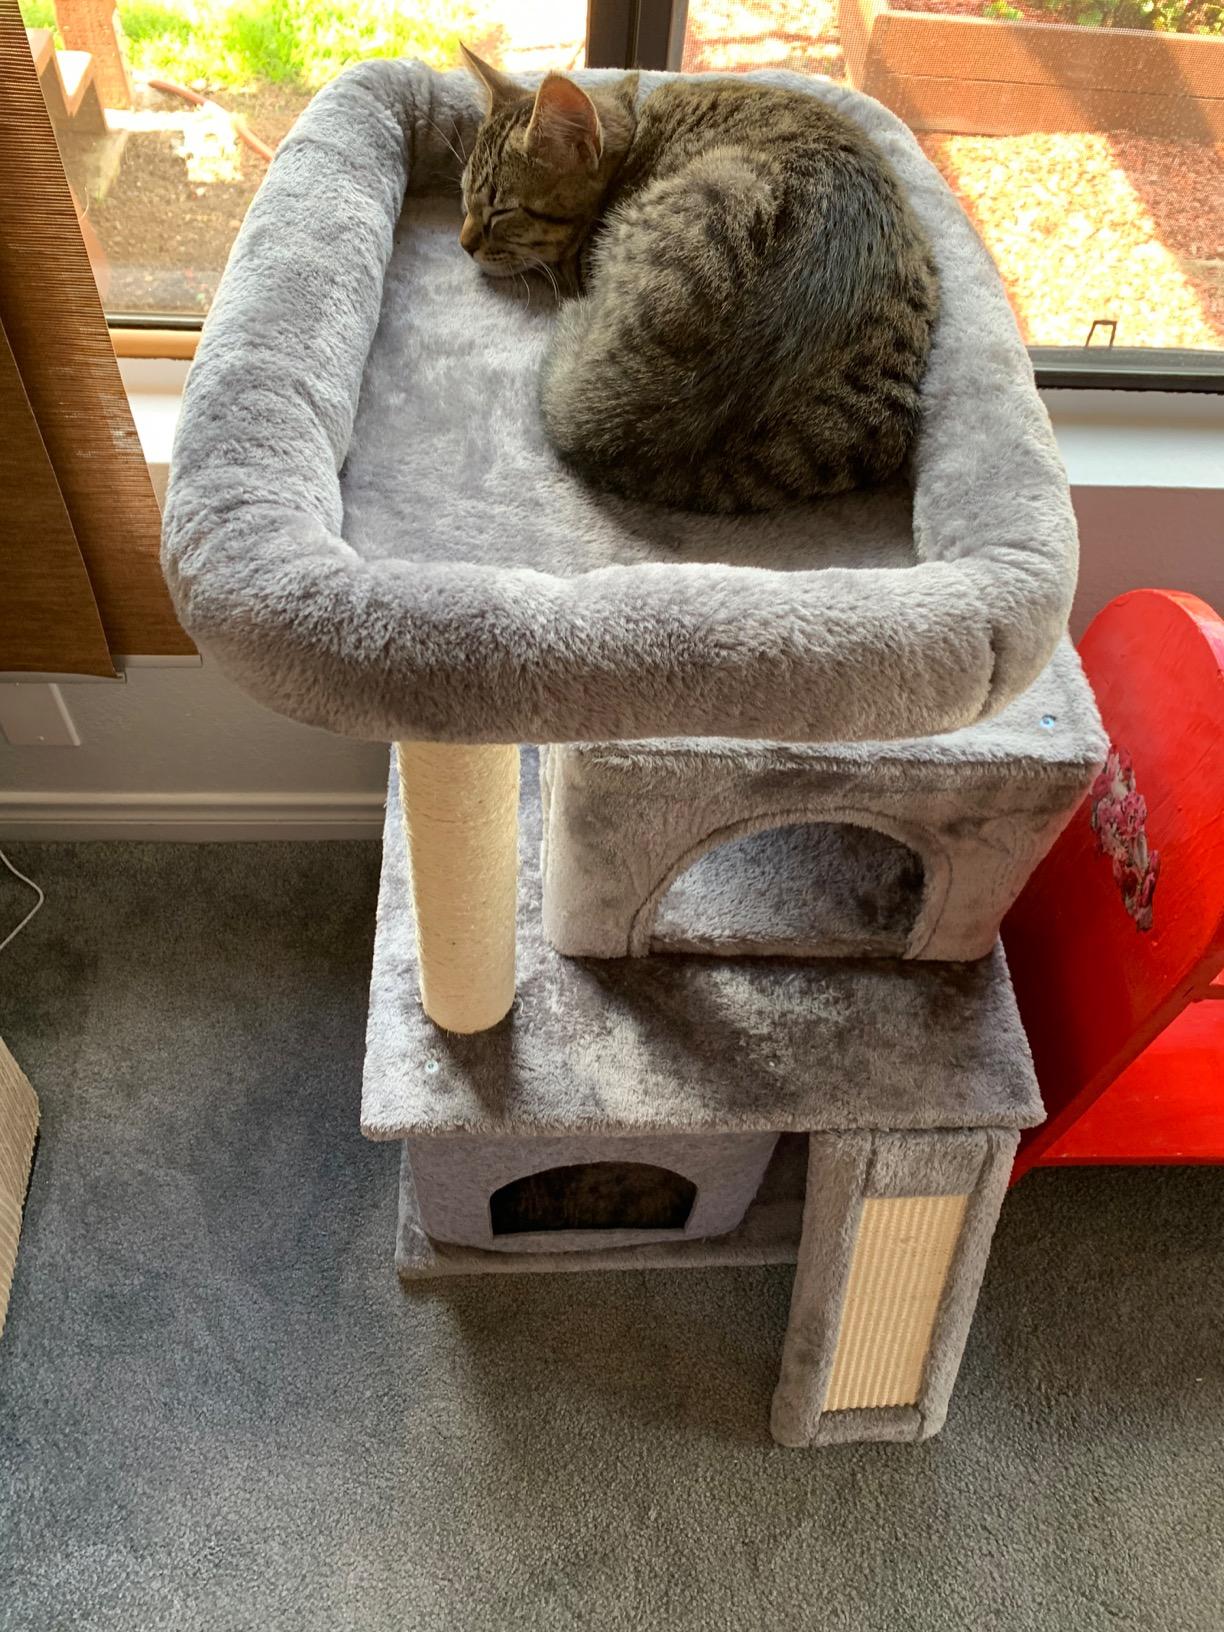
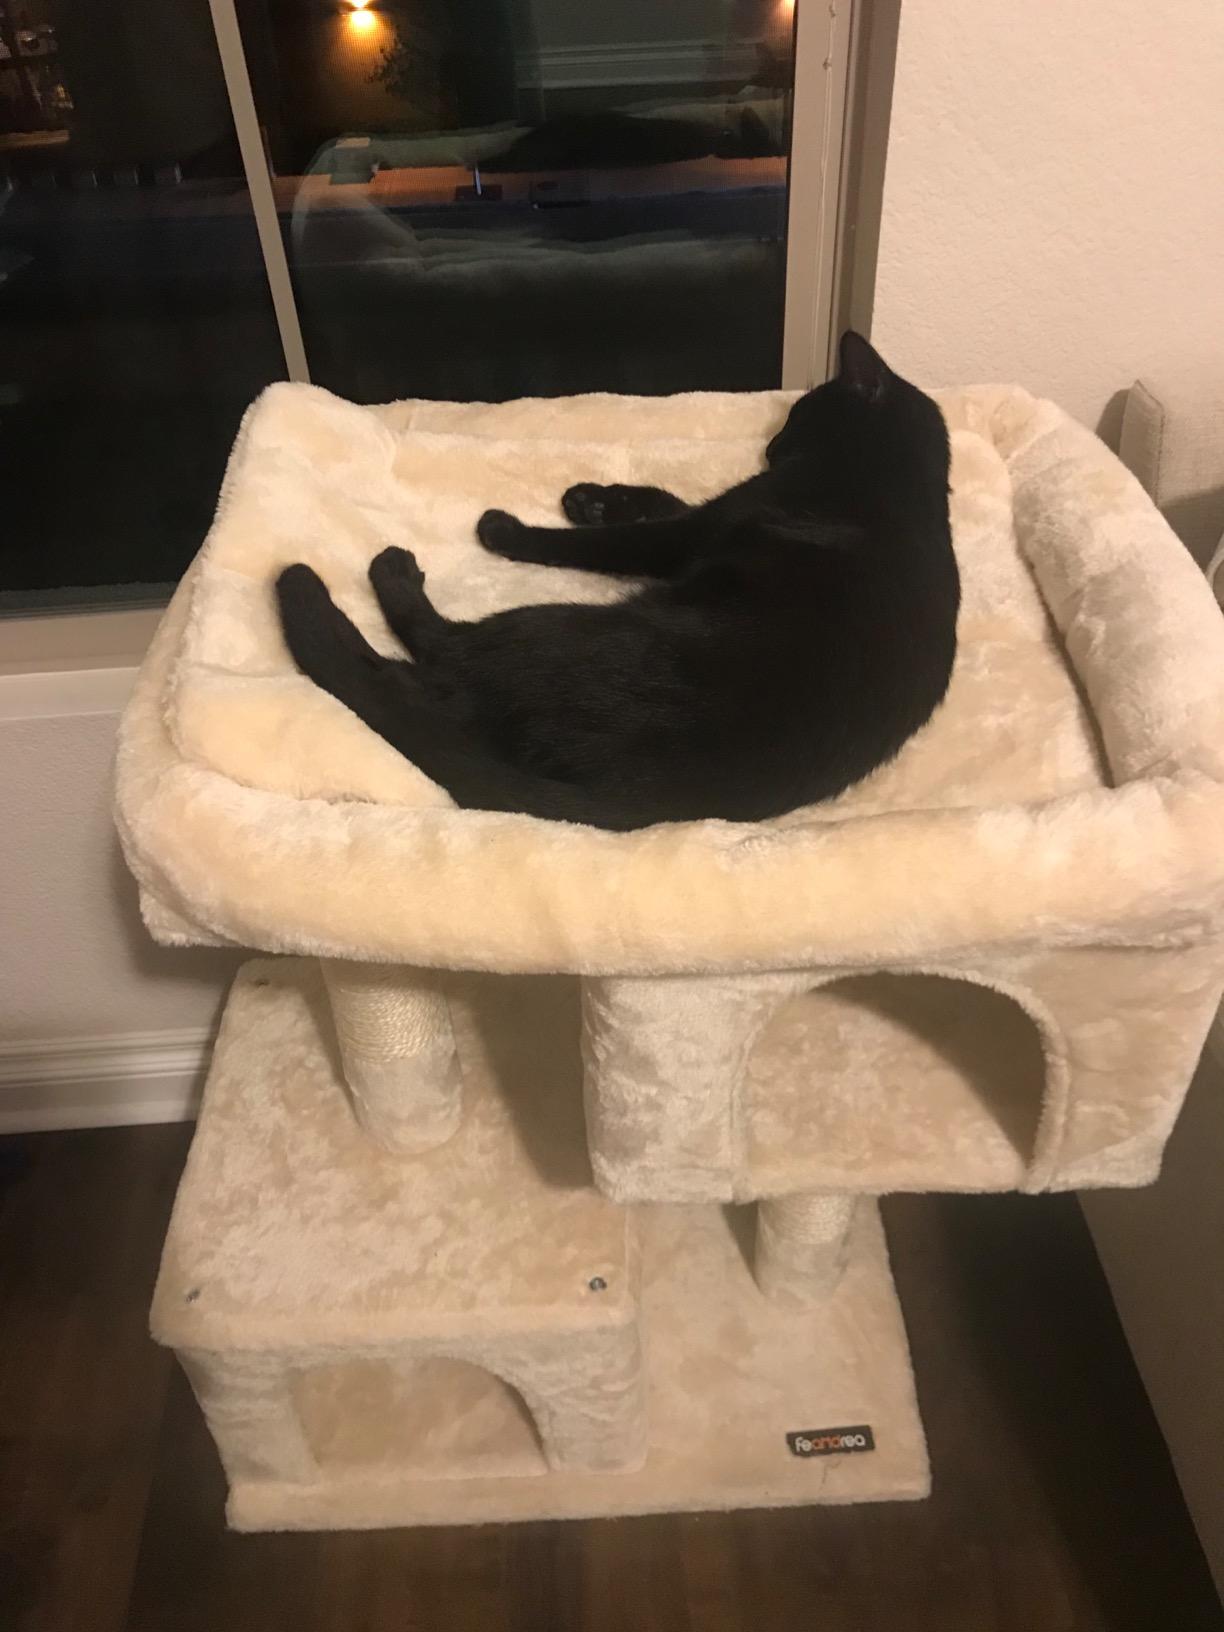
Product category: items_cat tree
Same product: no